Ice rinks in Hong Kong

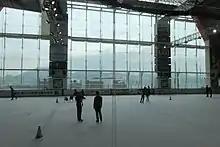
Mega Ice - 1st standard size ice rink in HK

Ted Wilson, manager of Cityplaza Ice Palace, first proposed to Swire Properties for a second ice rink in 1992. After more than 6 years of planning, Swire Properties finally opened its second ice rink, Festival Walk Glacier, in Kowloon Tong. Festival Walk Glacier became the largest ice rink in Hong Kong.